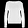
Label: Pullover